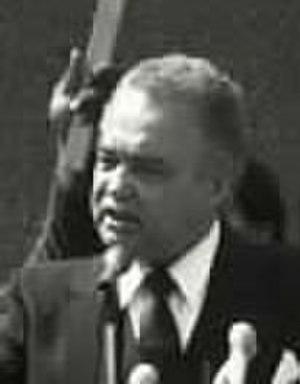
Coleman Alexander Young né le 24 mai 1918 à Tuscaloosa dans l'Alabama et mort le 29 novembre 1997 à Détroit dans le Michigan est un homme politique américain qui est le premier Afro-Américain à être élu maire de Détroit au Michigan de 1974 à 1994.